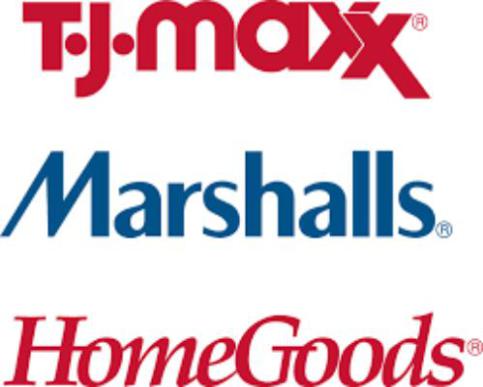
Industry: Others